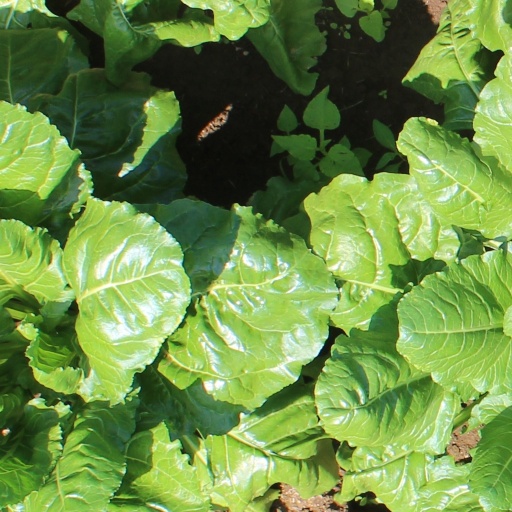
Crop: sugar beet